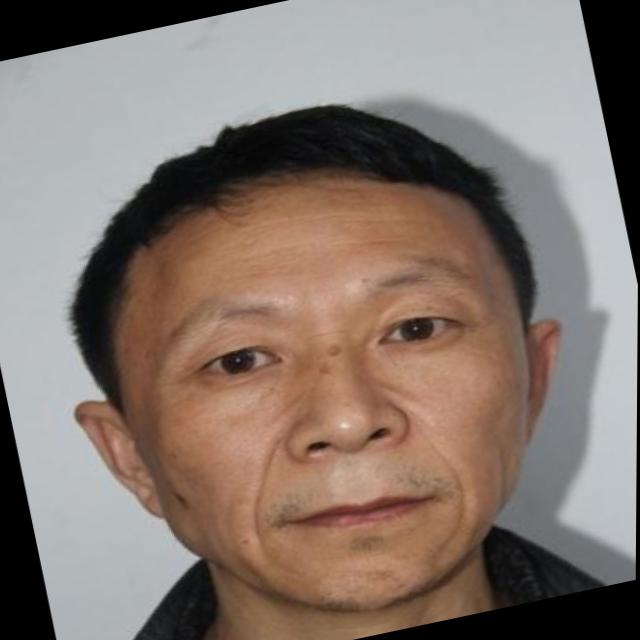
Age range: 45-64